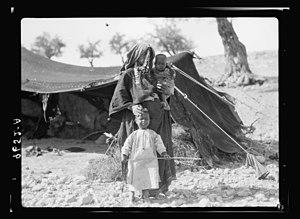
Le terme Palestiniens désigne aujourd'hui un ensemble de populations arabophones établi principalement dans la région géographique de la Palestine. Dans son acception juridique, il désigne l'ensemble des personnes de nationalité palestinienne.